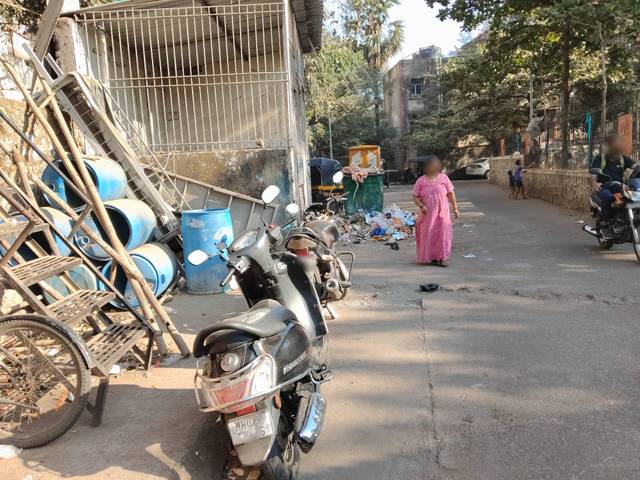
Region: India
Coordinates: 19.092, 72.914